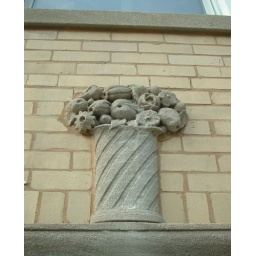
Mystery burgeoning vase of fruitlike items on a wall over a door in Chicago